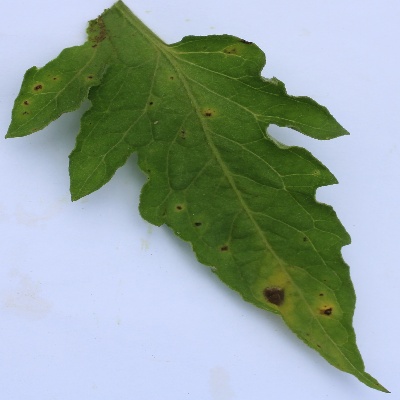
Crop: Tomato
Condition: septoria leaf spot